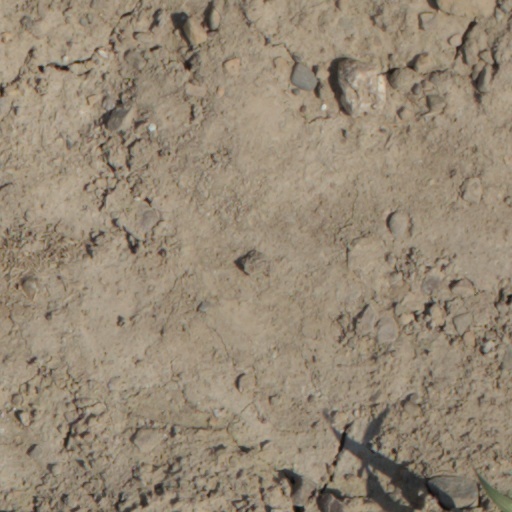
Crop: wheat